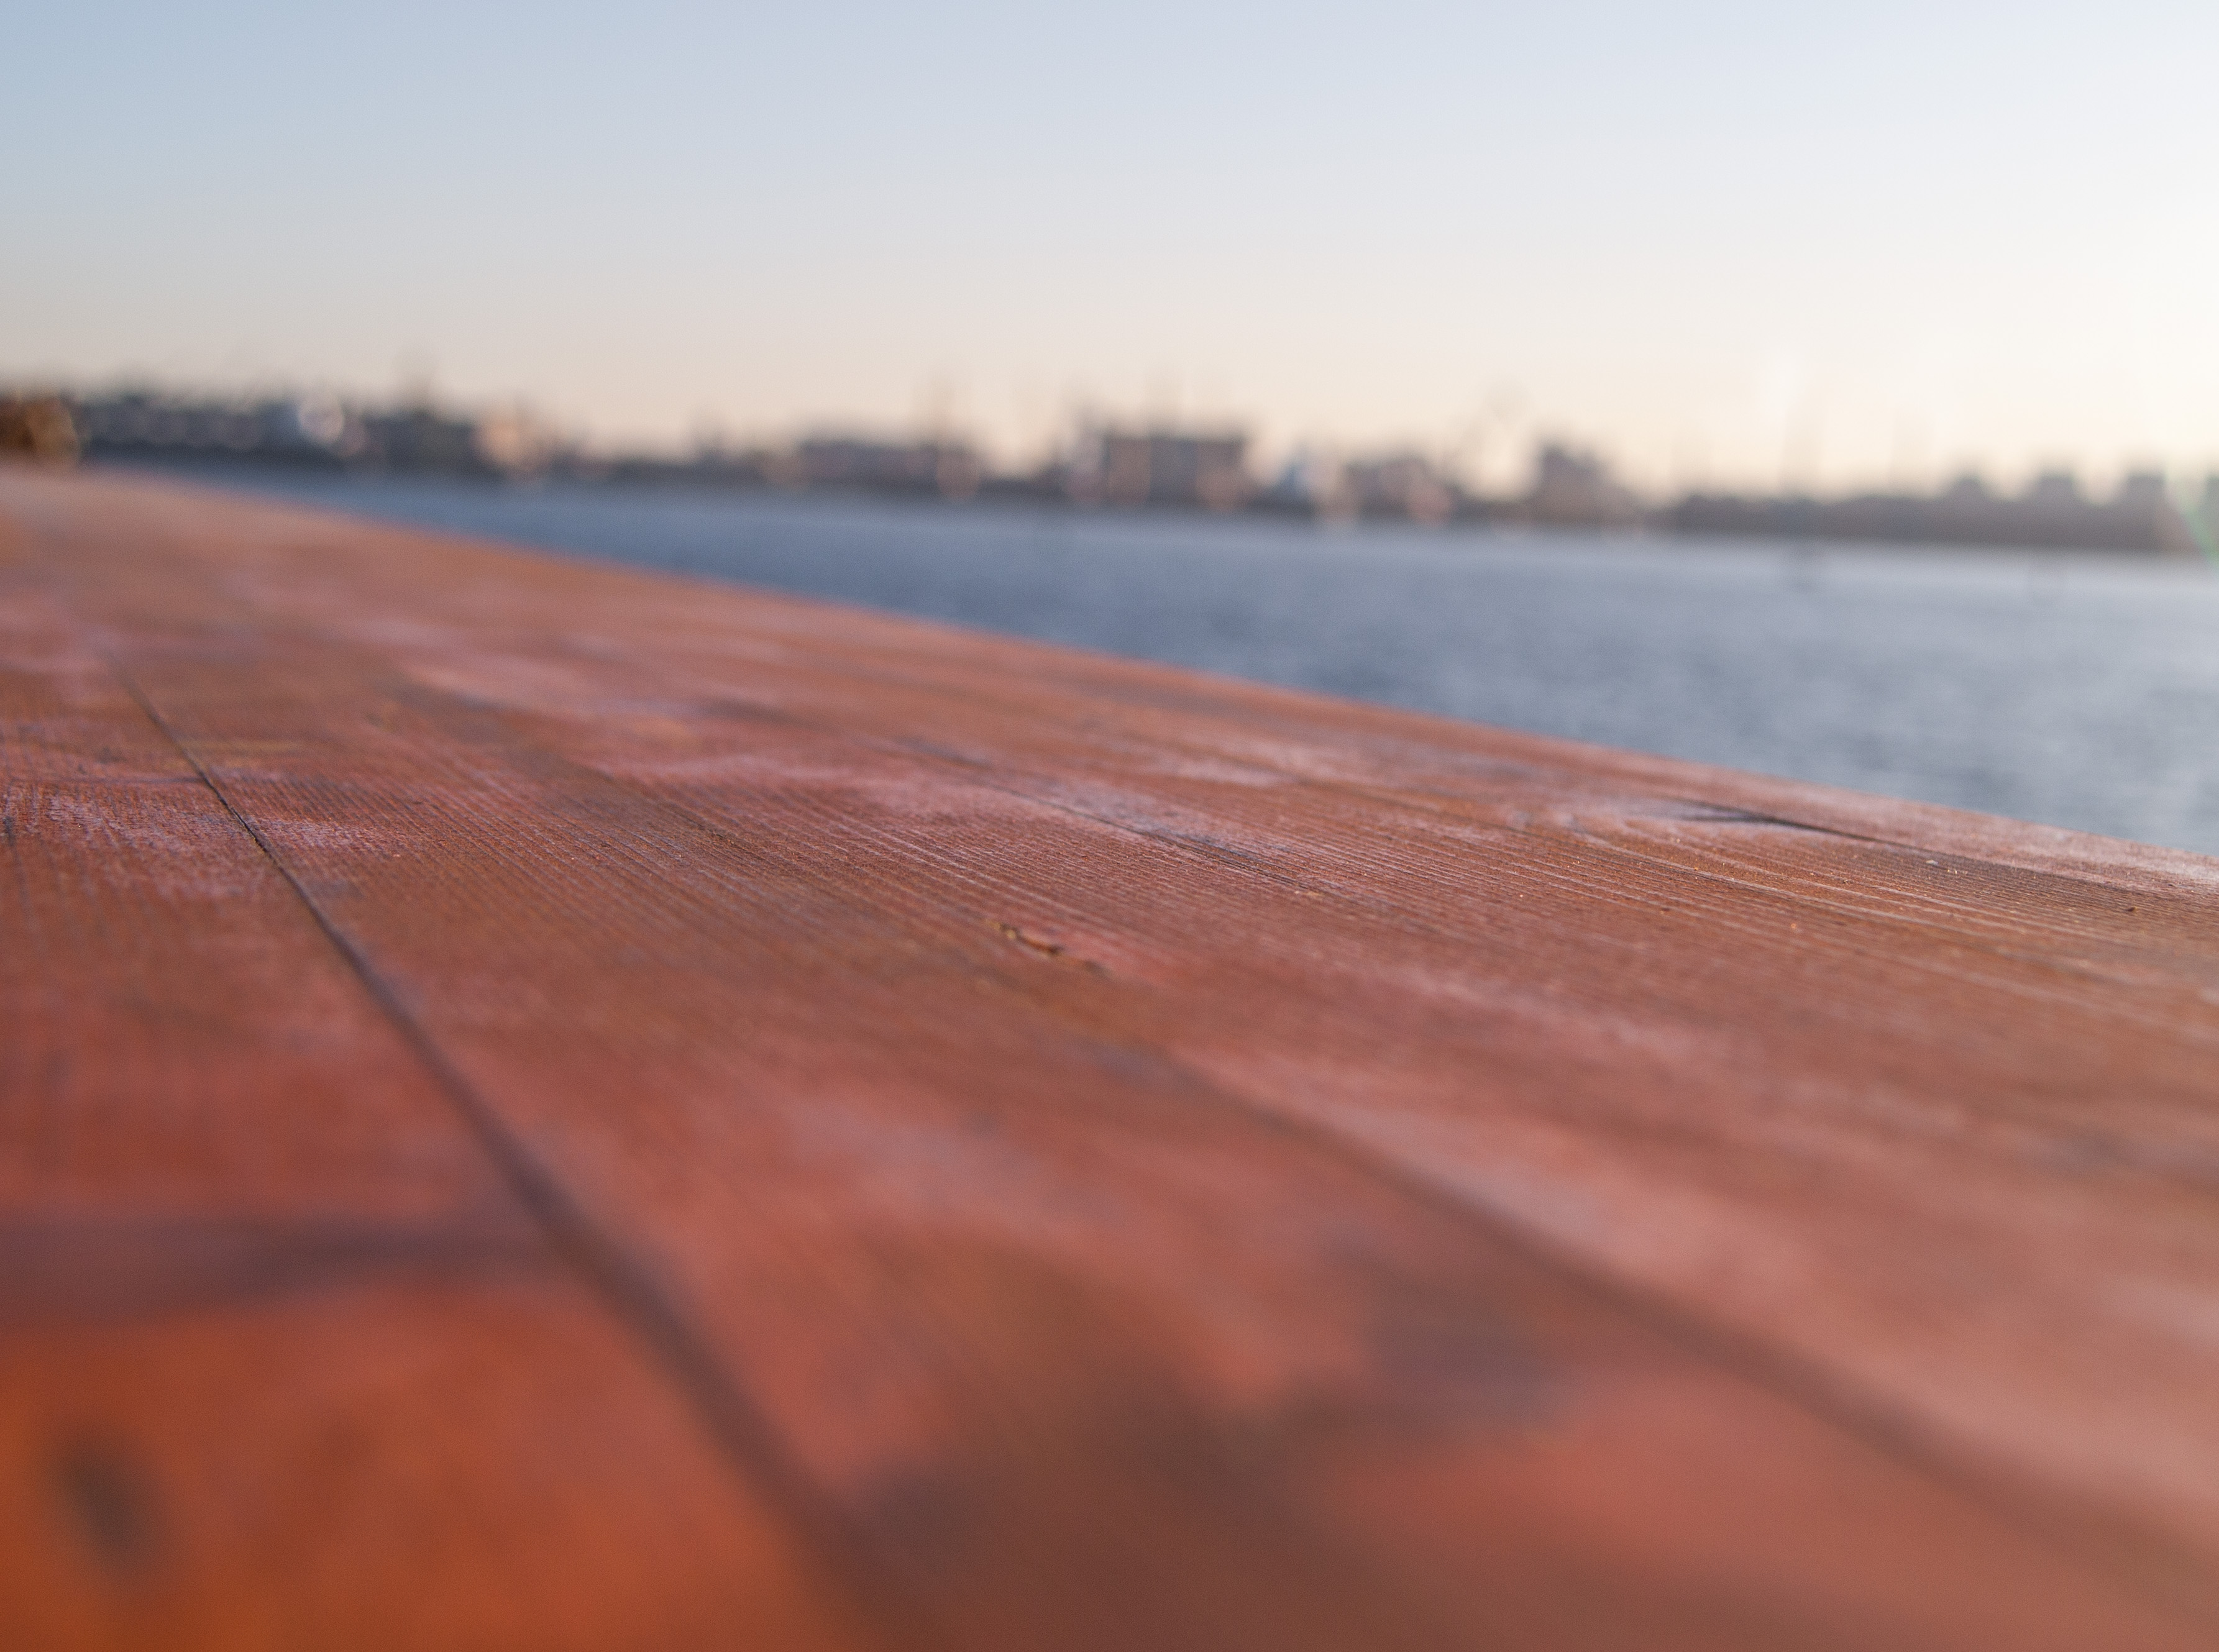
images, wood, water, wood stain, floor, hardwood, horizon, calm, flooring, sea, sky, line, wood flooring, laminate flooring, pattern, plywood, deck, plank